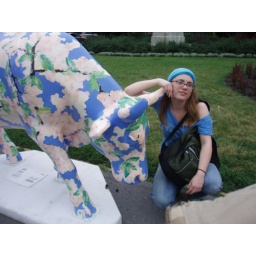
blue cow in Budapest